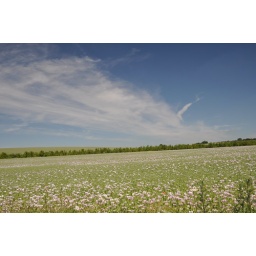
Taken on the walk near Ewelme. I liked the combination of the flowers and the cloud formation.